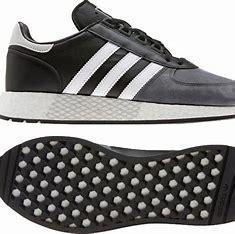
Brand: Adidas
Model: Marathon Tech